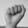
ASL letter: A